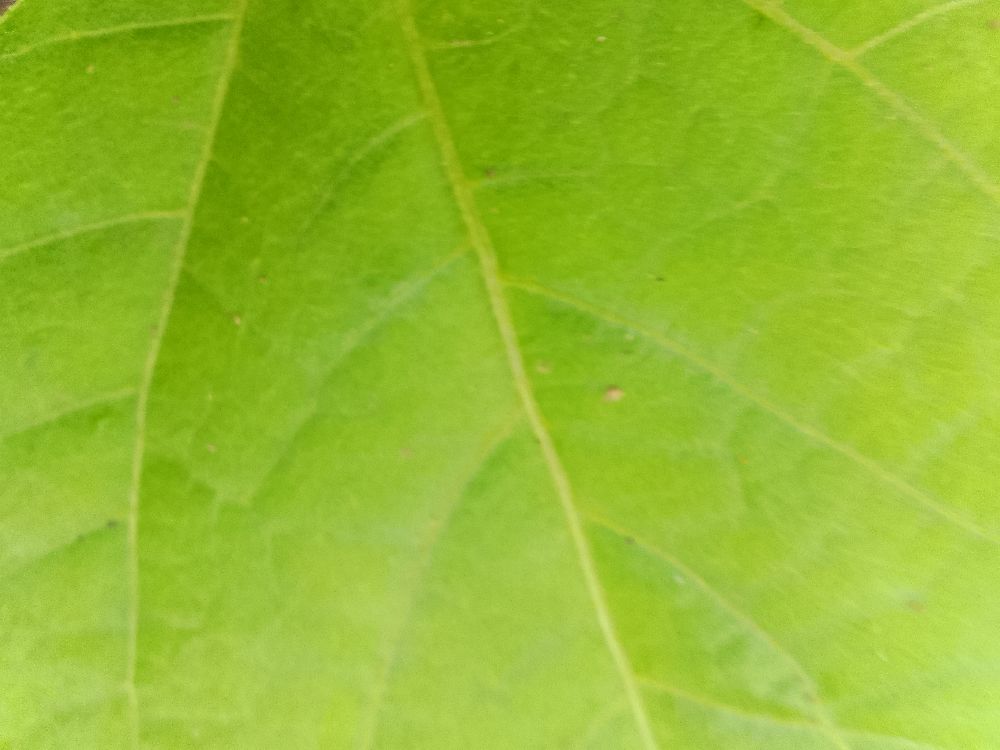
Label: healthy